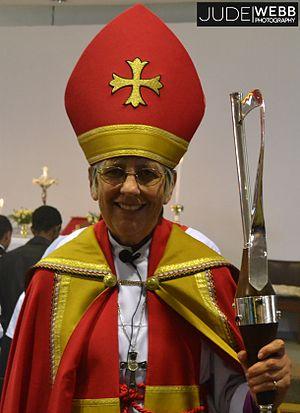
Margaret Brenda Vertue, née en avril 1951 à Kimberley, est l'évêque anglican du diocèse de False Bay.